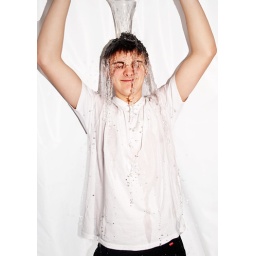
LESS &amp;amp; MORE PROJECT - water over model, white shirt. flash gun for 1 light.